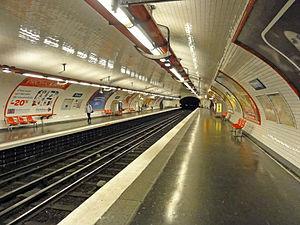
La station Ourcq de la ligne 5 du métro de Paris, France.
La liste des stations du métro de Paris propose un aperçu des stations actuellement en service, fermées ou autres, du métro de Paris, en France. Le métro a ouvert en 1900 et comprend 302 stations et 383 points d'arrêt, depuis le 23 mars 2013. Les stations fermées ne sont pas comptées dans le total.